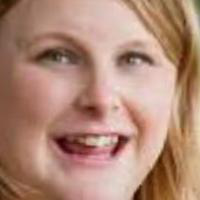
Age group: age 11-20